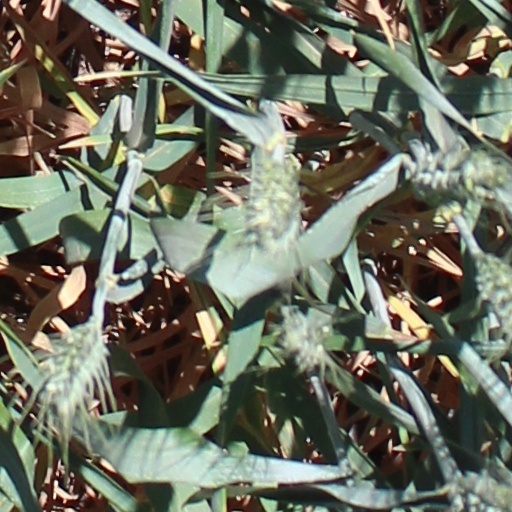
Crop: wheat